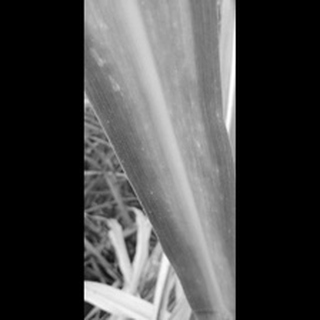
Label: sugarcane_yellow_leaf_disease